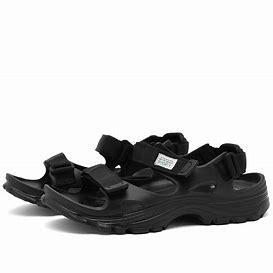
Brand: Suicoke
Model: 100